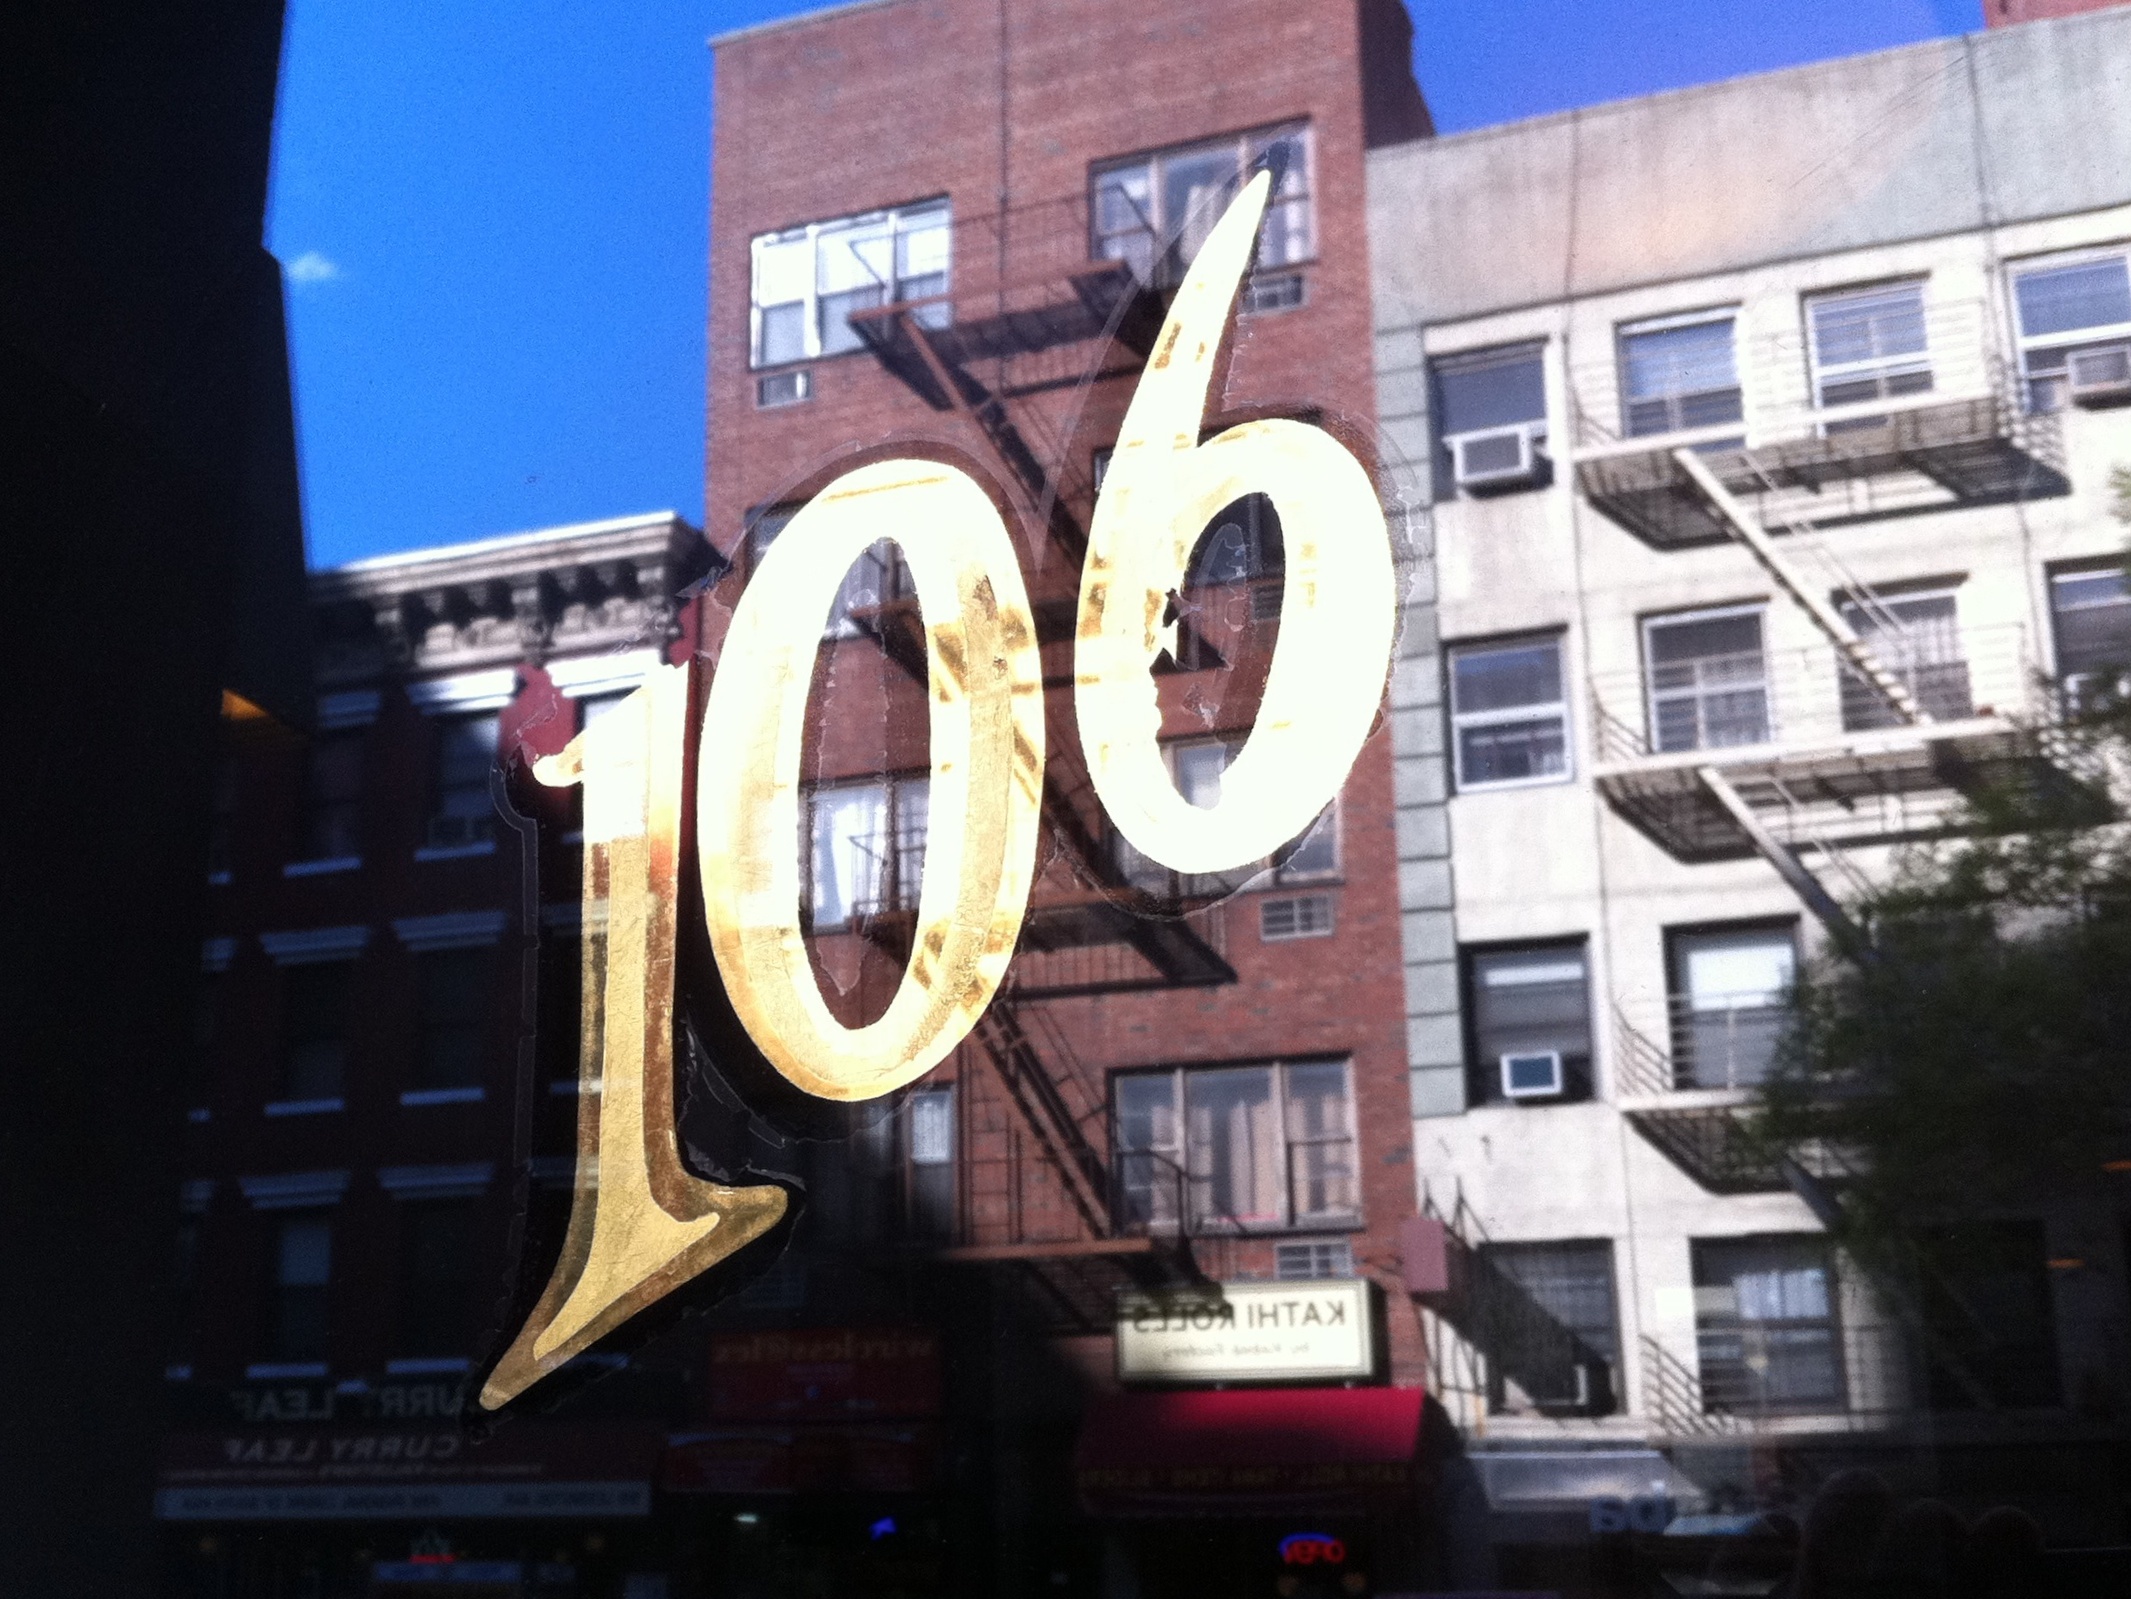
signage, ds106, 106